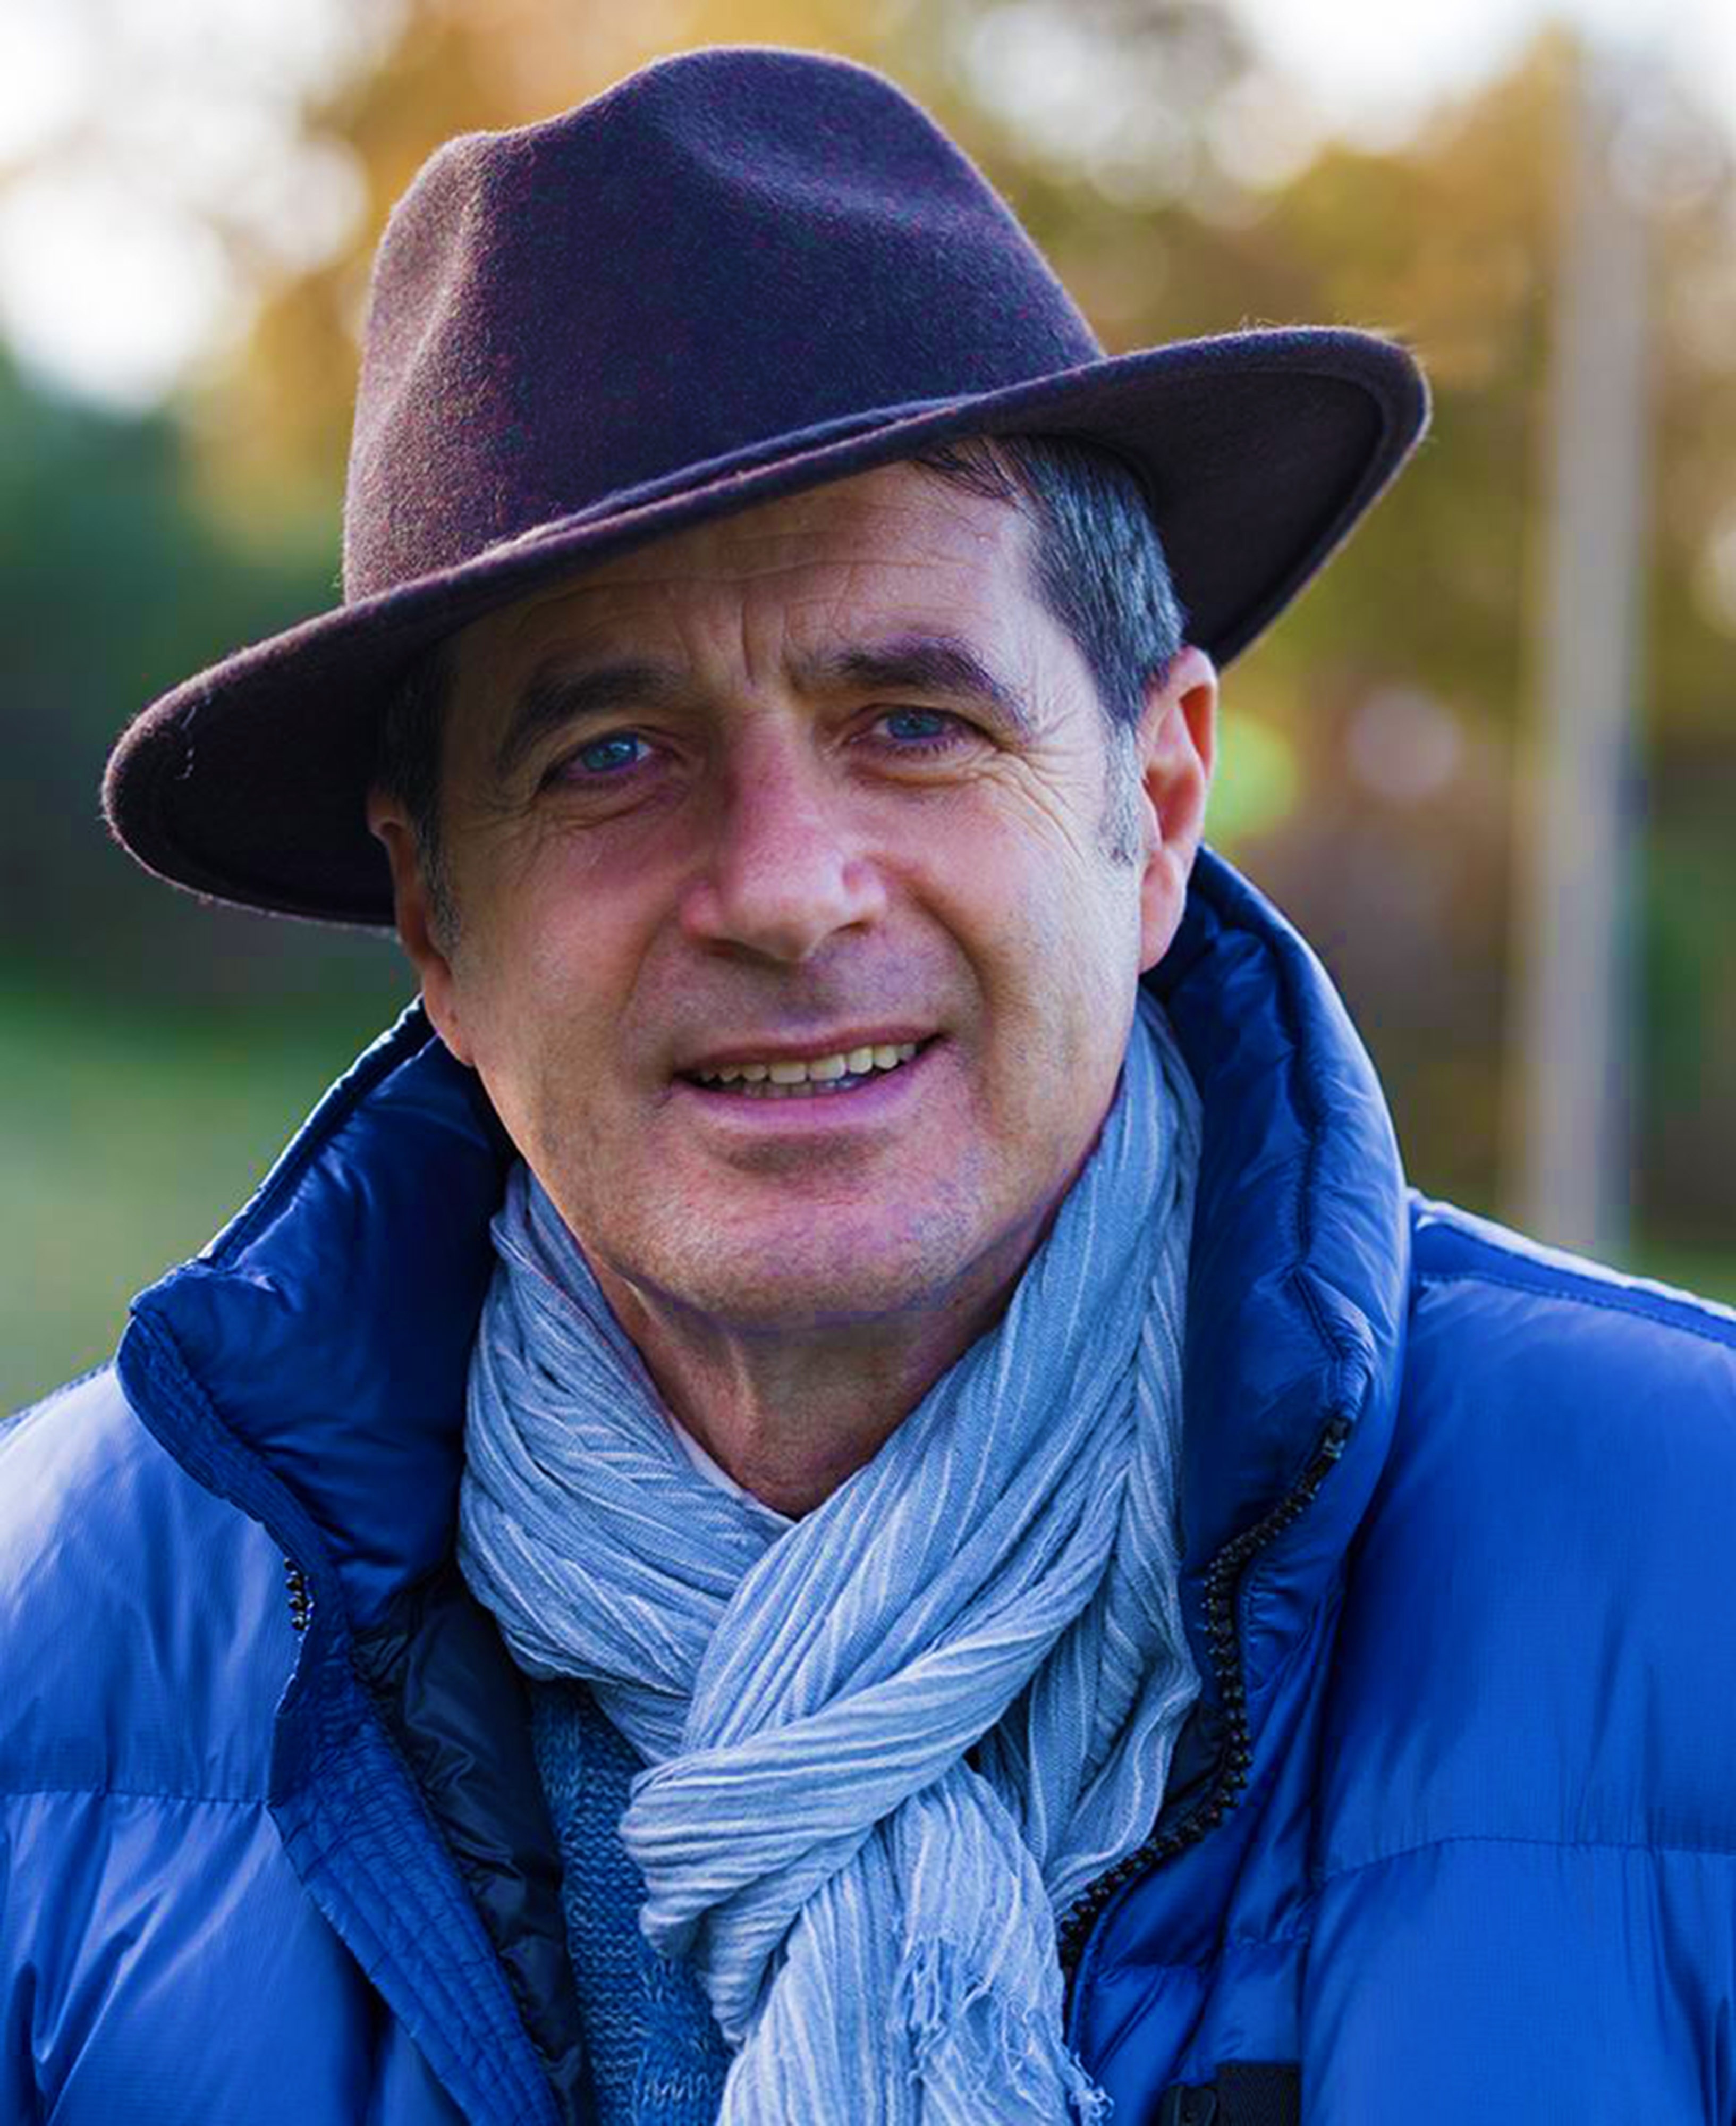
man, person, people, male, portrait, child, hat, fashion, blue, clothing, facial expression, scarf, smile, senior citizen, outdoors, face, head, senior, jockey